Hp53int1

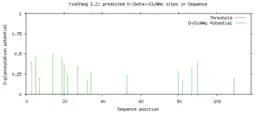
Predictions for O-ß-GlcNAc in the Hp53int1 protein given by Yin O Yang. The green bars represent the potential for O-ß-GlcNAc attachment sites in Hp53int1, and must reach a value > 0.50 to be considered a likely site. There is one predicted attachment site for Hp53int1.

Hp53int1 protein is predicted to contain one alpha helix and five beta sheets. There are eight possible protein binding sites.